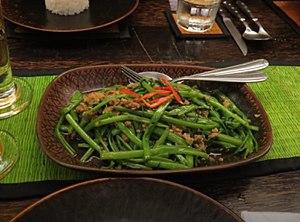
Chha trokoun
La cuisine cambodgienne et par extension la cuisine khmère, comme la culture de ce peuple, se trouve au carrefour de deux influences, à savoir le monde indien et la civilisation chinoise. Elle a su néanmoins développer un caractère spécifique grâce à la maîtrise de son environnement. De par sa diaspora, sa saveur unique commence à être connue dans le monde. Il ne faut pas oublier que ce pays fut autrefois le seul empire de la région, qui a influencé et imprégné l'ensemble de l'Asie du Sud-Est péninsulaire et insulaire tant sur le plan culturel, culinaire, architectural et religieux comme la Thaïlande, le Laos, le Myanmar, l'Indonésie et la Malaisie.